Edgar James Banks

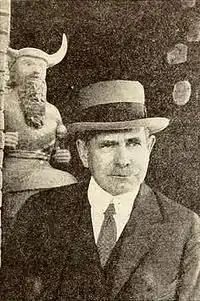
Edgar J. Banks in 1922

Banks was an antiquities enthusiast and entrepreneurial roving archaeologist in the closing days of the Ottoman Empire, who has been held up as an original for the fictional composite figure of Indiana Jones. Starting from his position as American consul in Baghdad in 1898, Banks bought hundreds of cuneiform tablets on the market in the closing days of the Ottoman Empire and resold them in small batches to museums, libraries, universities, and theological seminaries, several in Utah and the Southwestern United States and across the United States. These tablets had been dug up by locals at sites like Telloh and the many other tells of central Mesopotamia. Banks purchased many more cuneiform inscriptions from a dealer in Constantinople. His export of antiquities was an infringement of Article 8 of the 1884 Ottoman Antiquities Law.